The Great Jitters: Pudding Panic

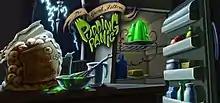

The Great Jitters: Pudding Panic is an iOS action game developed by German studio kunst-stoff GmbH and released on June 7, 2011.